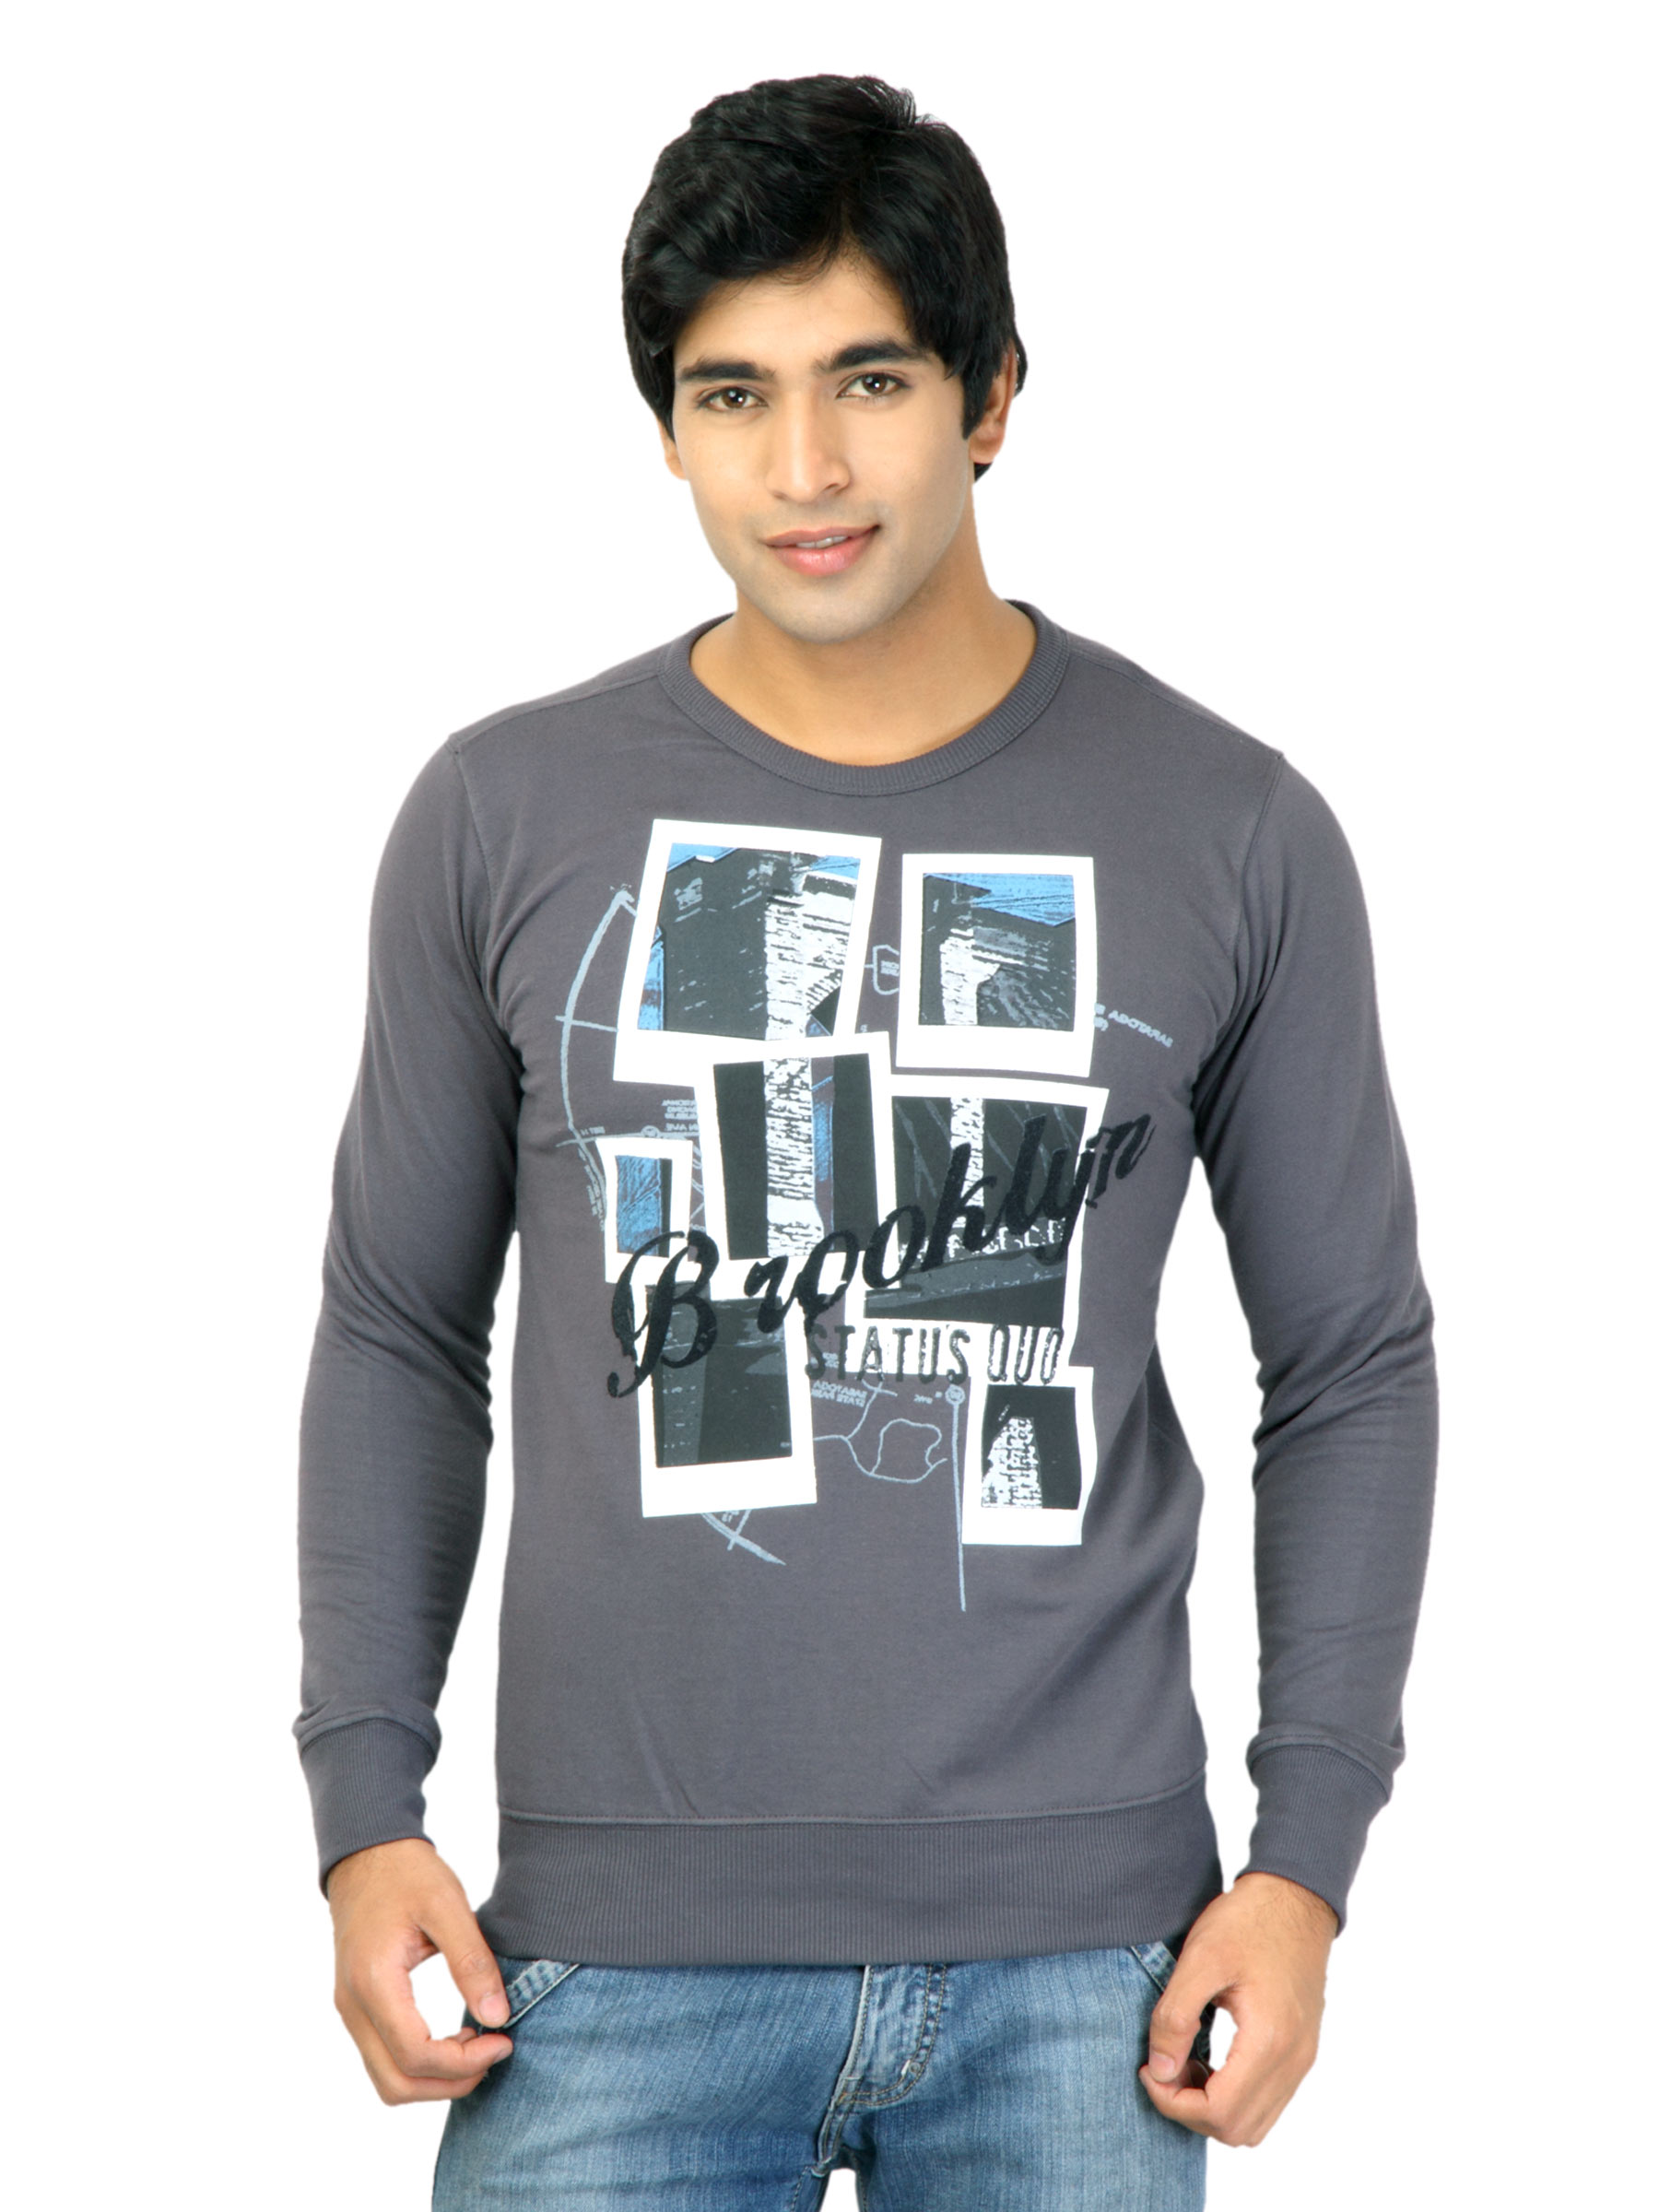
Status Quo Men Printed Charcoal Tshirts
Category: Apparel / Topwear / Tshirts
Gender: Men
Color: Charcoal
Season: Fall 2011
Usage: Casual